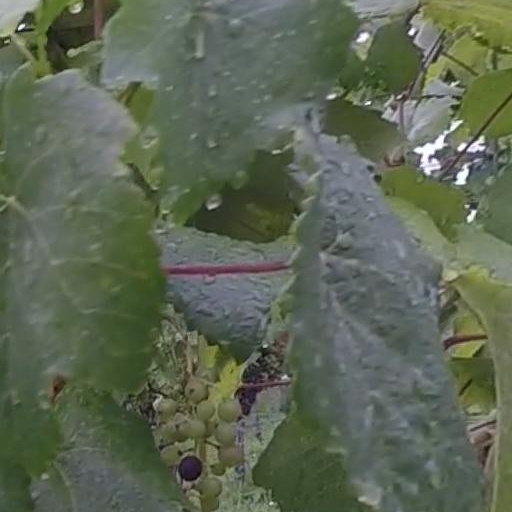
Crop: grape